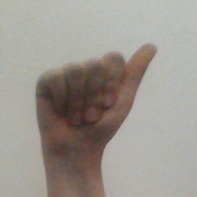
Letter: dhad